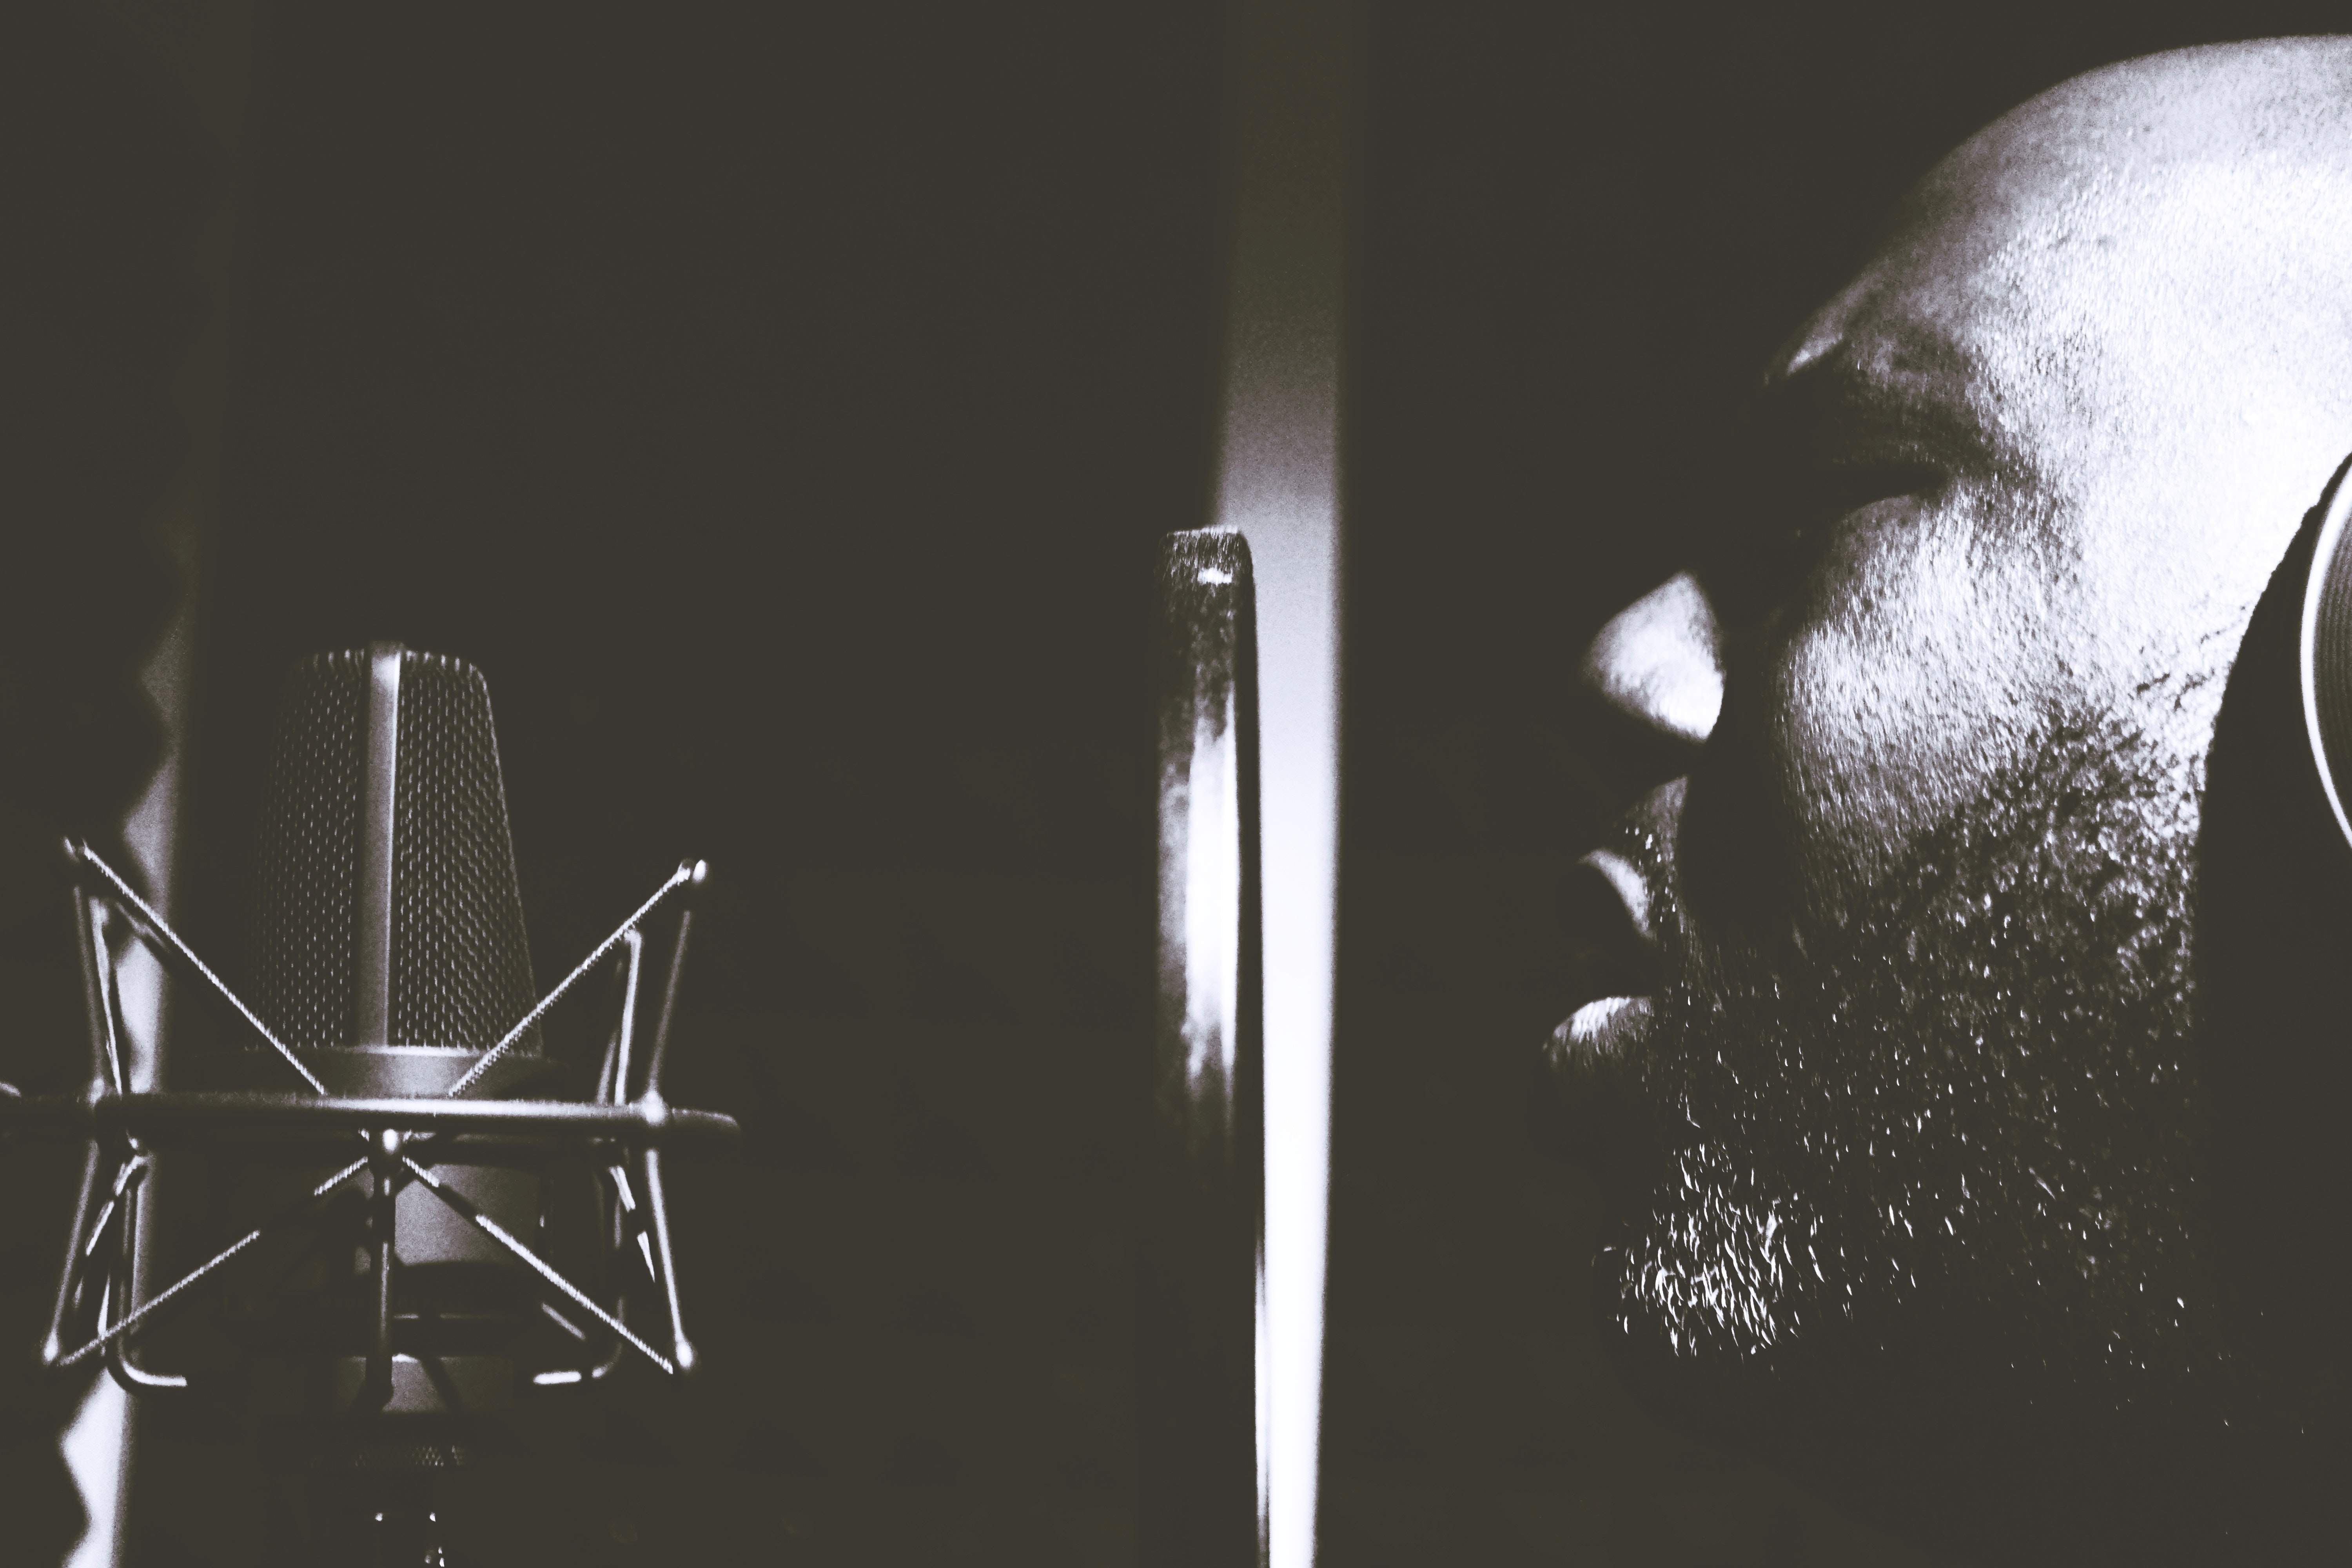
white, black, light, black and white, monochrome, font, design, photography, room, monochrome photography, glass, still life photography, visual arts, darkness, graphics, metal, illustration